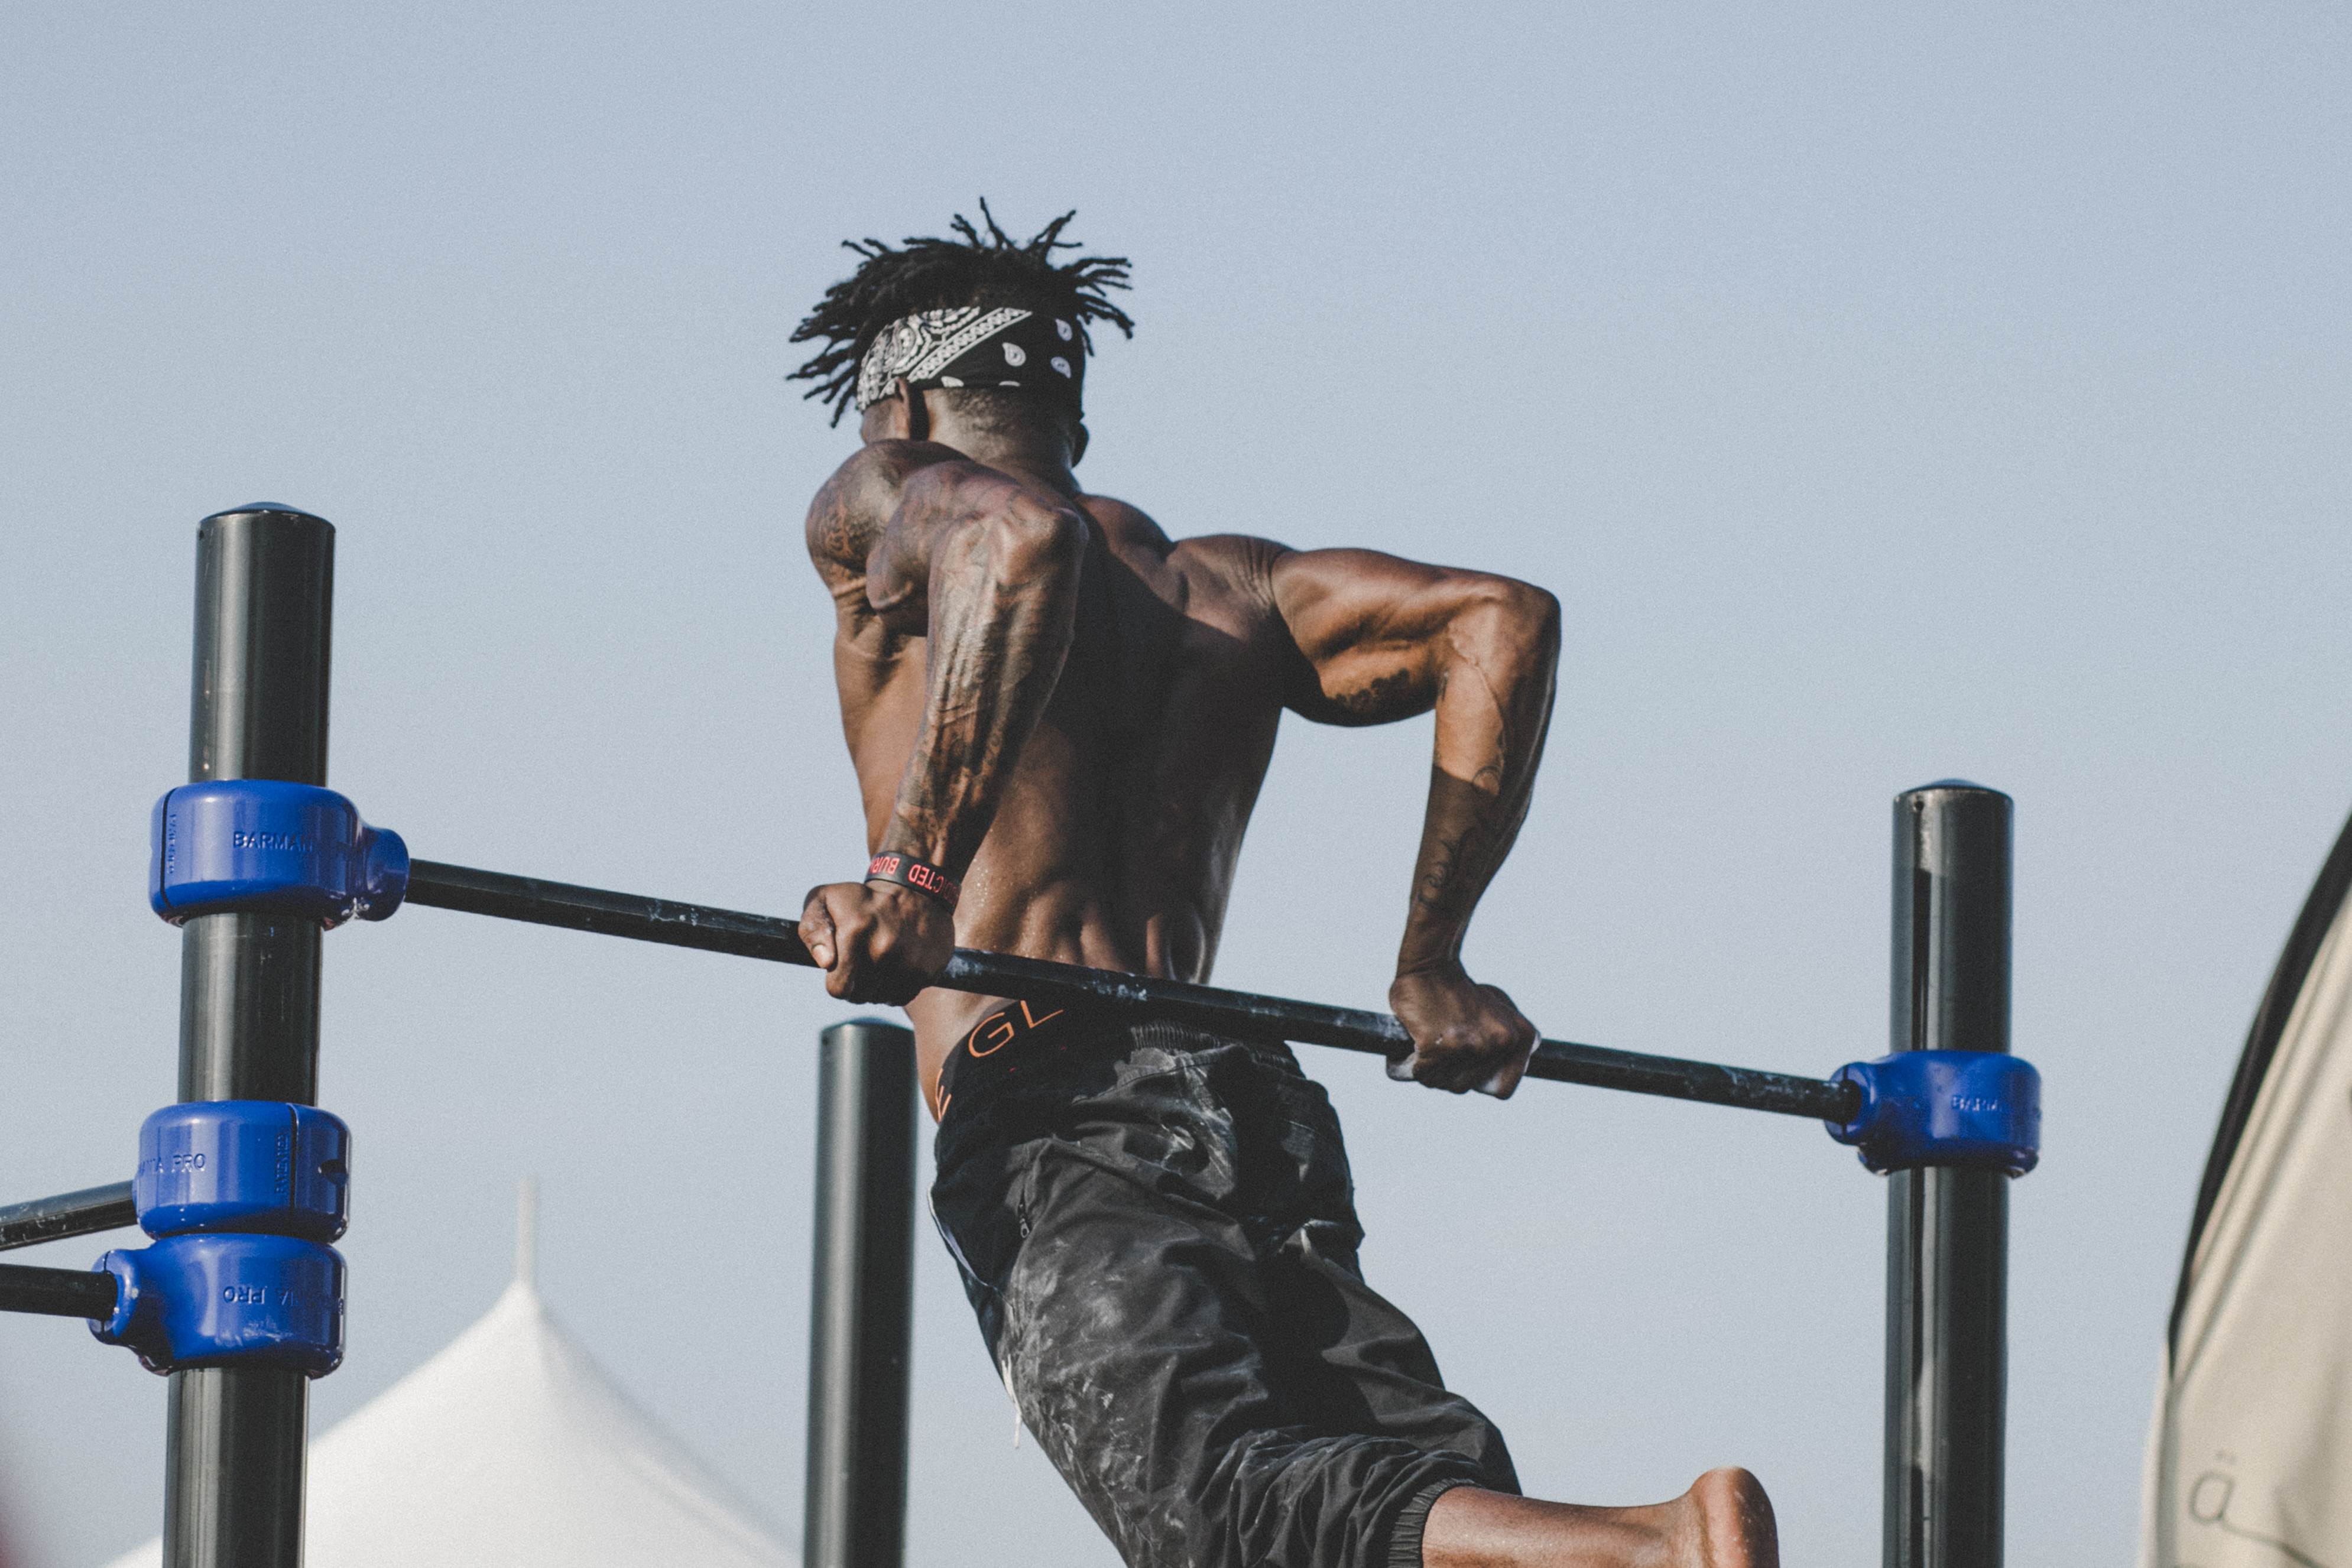
man, landscape, person, blur, sport, photo, recreation, leisure, muscular, workout, close up, outdoors, sculpture, daylight, performance, strong, wear, adult, gymnastics, tattooed